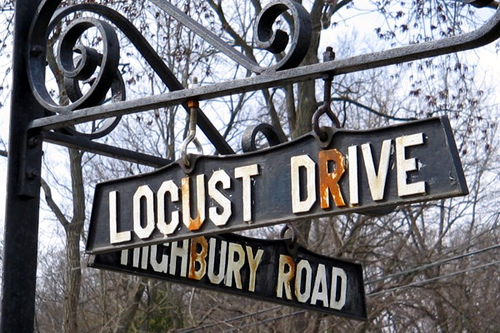
user: Given an image and a question. Answer the question in a short answer. Question: Which sign has a word that featured famously as one of the plagues of egypt in the bible? Short Answer:
assistant: locust